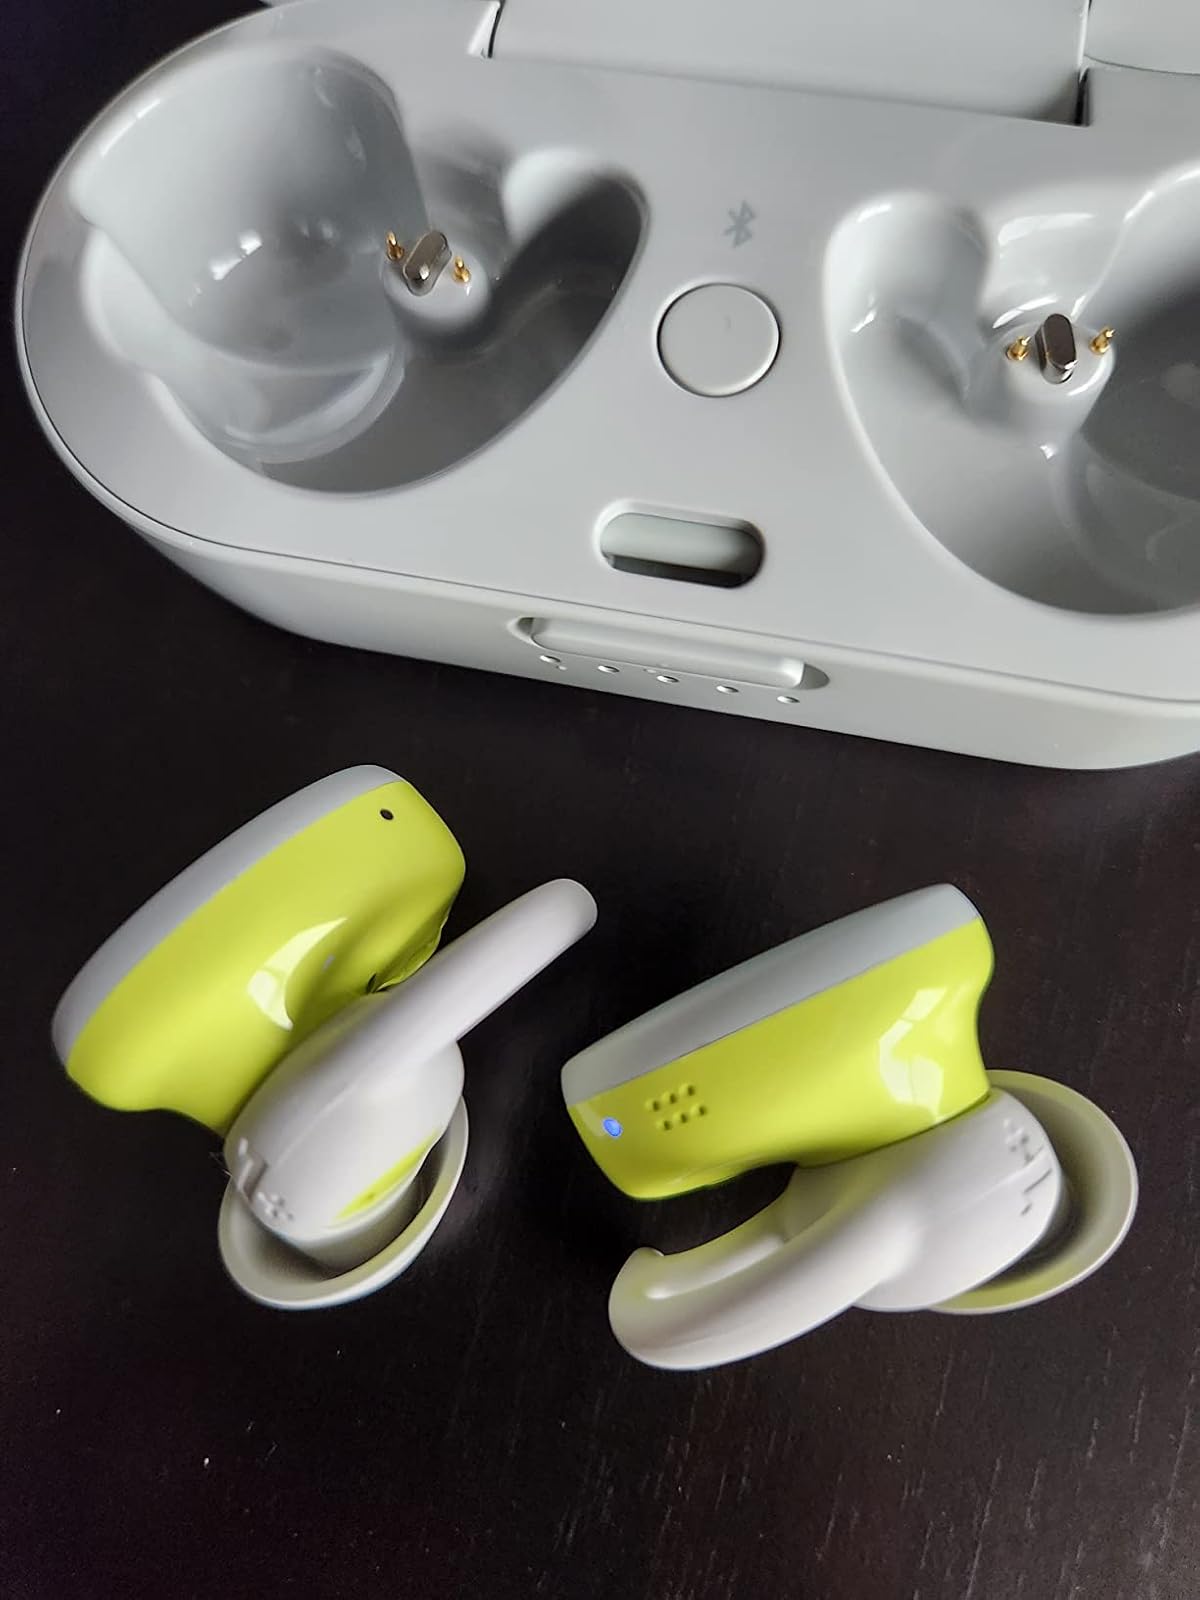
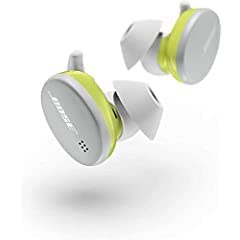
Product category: earbuds
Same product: yes